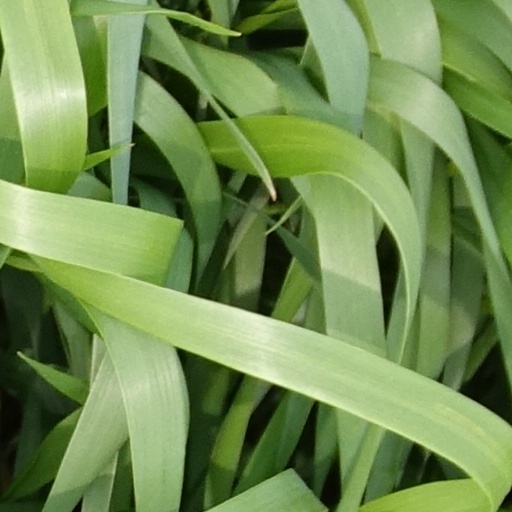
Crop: wheat